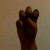
The image shows a hand gesture representing the letter 'E' in Indian Sign Language.